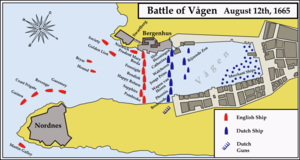
La bataille de Vågen ou de Bergen est une bataille navale entre une flotte hollandaise marchande et du trésor et une flottille anglaise de vaisseaux de guerre en août 1665, prenant part à la Deuxième guerre anglo-néerlandaise. La bataille eut lieu dans la baie de Vågen, domaine principal de la ville neutre de Bergen. En raison d'un retard de transmission d'ordres, les commandants norvégiens prirent le parti des Hollandais, contrairement aux intentions secrètes du roi du Danemark. La bataille se termina par la défaite de la flotte anglaise, qui battit en retraite, très endommagée, mais sans avoir perdu aucun bateau. La flotte du trésor fut secourue par la flotte hollandaise dix-sept jours plus tard.